Plant defense against herbivory

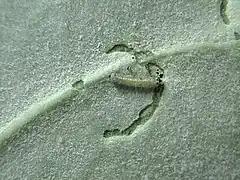
A plain tiger "Danaus chrysippus" caterpillar making a moat to block defensive chemicals of "Calotropis" before feeding

Herbivores are dependent on plants for food and have evolved mechanisms to obtain this food despite the evolution of a diverse arsenal of plant defenses. Herbivore adaptations to plant defense have been likened to "offensive traits" and consist of adaptations that allow increased feeding and use of a host plant. Relationships between herbivores and their host plants often result in reciprocal evolutionary change, called co-evolution. When an herbivore eats a plant, it selects for plants that can mount a defensive response. In cases where this relationship demonstrates "specificity" (the evolution of each trait is due to the other) and "reciprocity" (both traits must evolve), the species are thought to have co-evolved.